Agama (Hinduism)

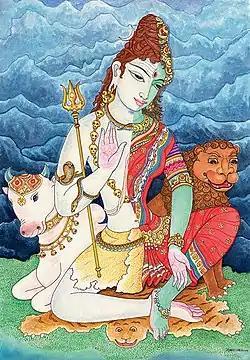
The Shakta Agamas deploy Shiva and Shakti, and a unified view as the foundation for spiritual knowledge.

The Shakta Agamas are commonly known as Tantras, and they are imbued with reverence for the feminine, representing goddess as the focus and treating the female as equal and essential part of the cosmic existence. The feminine "Shakti" (literally, energy and power) concept is found in the Vedic literature, but it flowers into extensive textual details only in the Shakta Agamas. These texts emphasize the feminine as the creative aspect of a male divinity, cosmogonic power and all pervasive divine essence. The theosophy, states Rita Sherma, presents the masculine and feminine principle in a "state of primordial, transcendent, blissful unity". The feminine is the will, the knowing and the activity, she is not only the matrix of creation, she is creation. Unified with the male principle, in these Hindu sect's Tantra texts, the female is the Absolute.